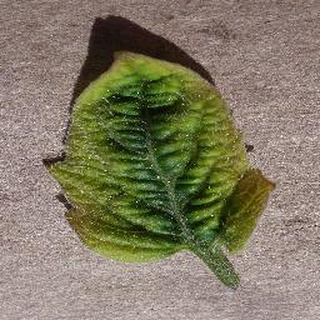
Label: tomato_yellow_leaf_curl_virus